Vasily Kamensky

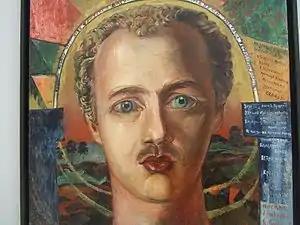
Portrait of Kamensky by David Burliuk, 1916

Vasily Vasilyevich Kamensky (– November 11, 1961) was a Russian Futurist poet, playwright, and artist as well as one of the first Russian aviators.